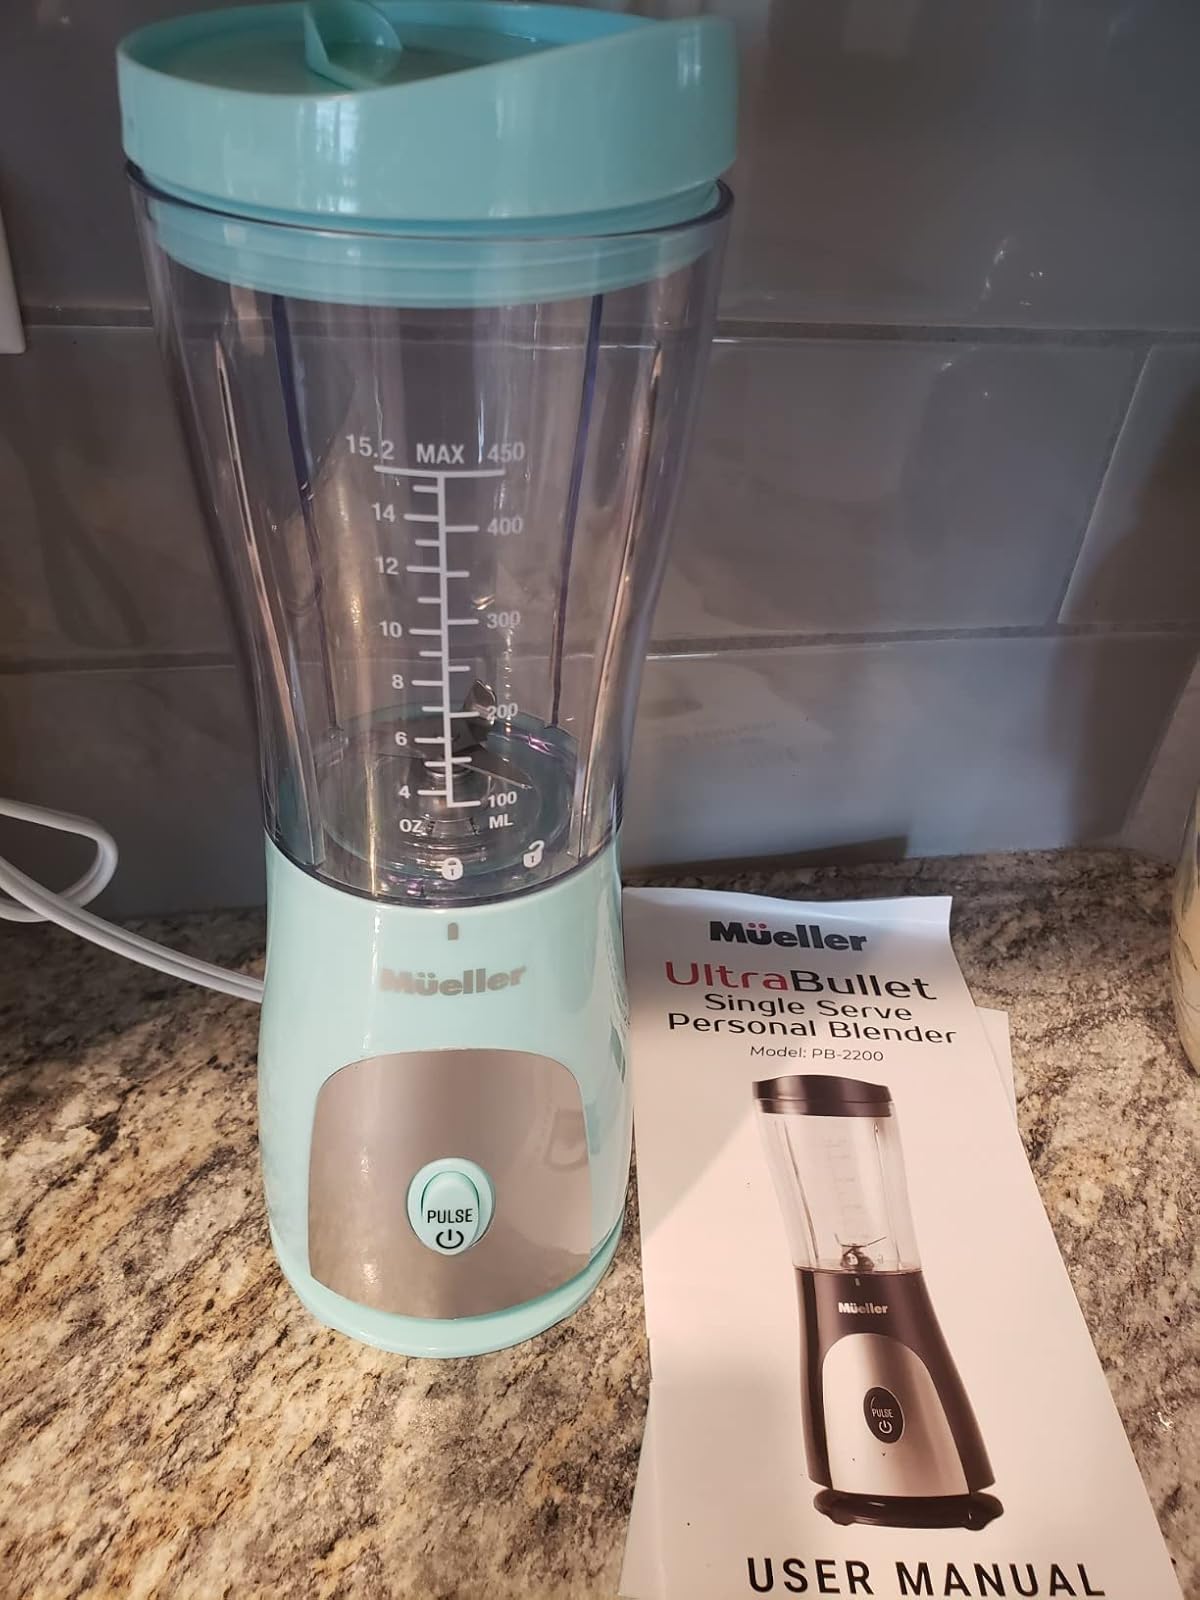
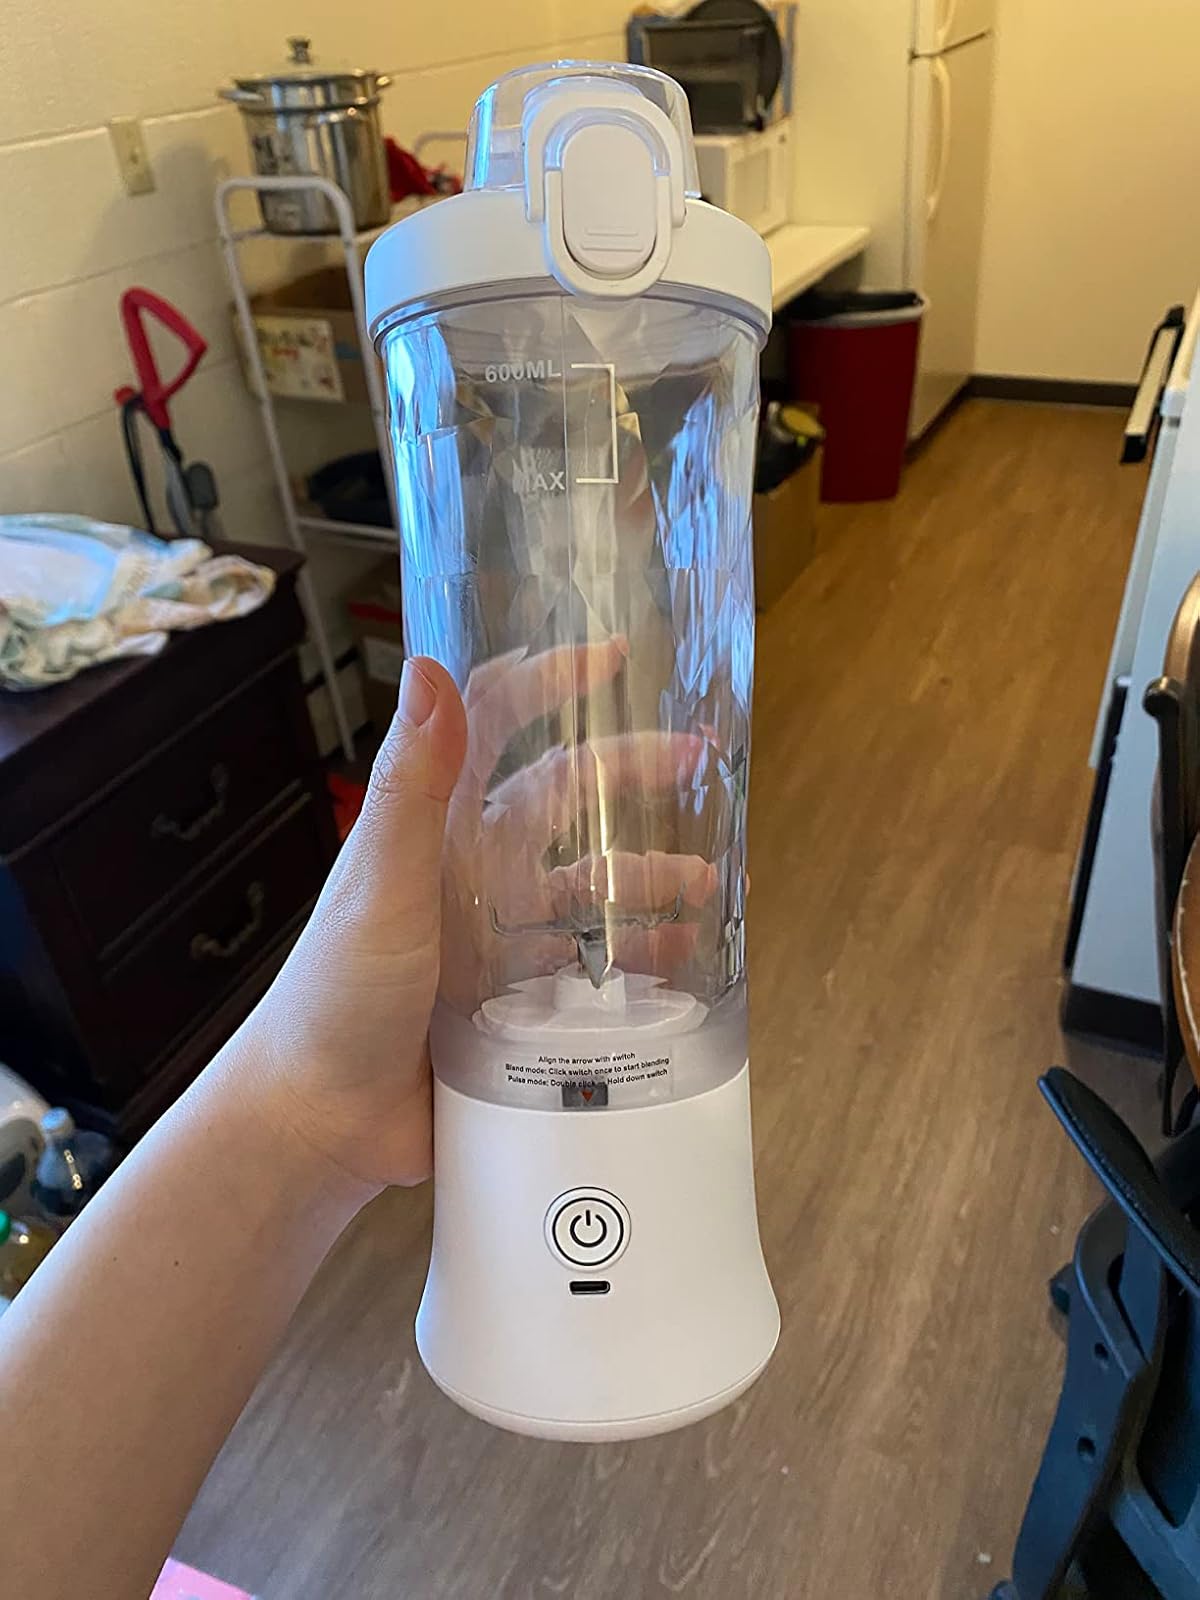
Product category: items_blender
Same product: no